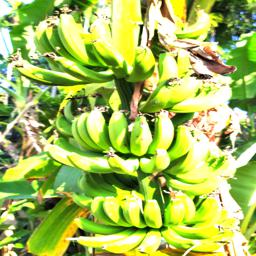
Label: KACHKOL FRUIT